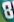
Number: 8